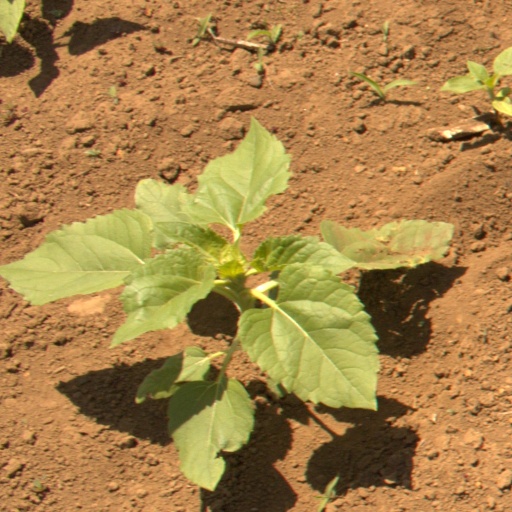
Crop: Jerusalem artichoke